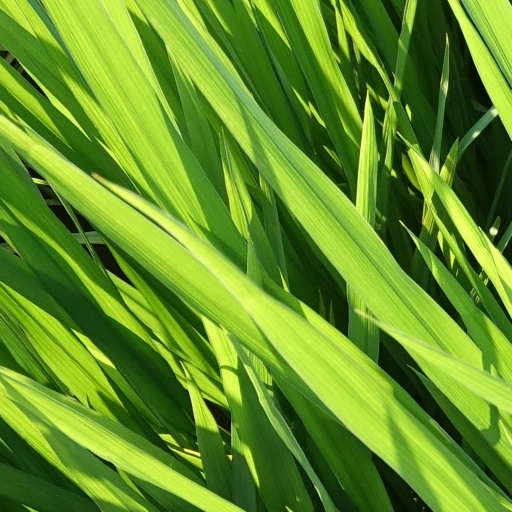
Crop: rice